Dimitri Tavadze

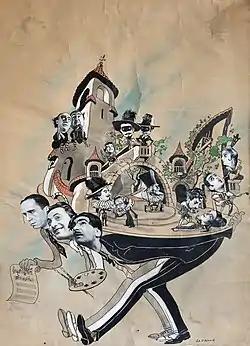
1954; Play – The Spanish Curate (Caricature; Stored at Rustaveli Theater Museum)

Starting in 1927, Tavadze began working at the Shota Rustaveli State Academic Theatre, first as an assistant producer (1927–1930), then as an artist (1930–1948). Subsequently, he was appointed to the position of the chief artist (1948–1976). In 1932, Tavadze made his artistic debut at the Rustaveli Theatre in O. Samsonidze's play, "The Hoop", directed by Sandro Akhmeteli and Shota Aghsabadze. In 1933, he made his first artistic appearance outside Georgia in Shakespeare's "Othello" in the Kirovabad Theatre, Azerbaijan.